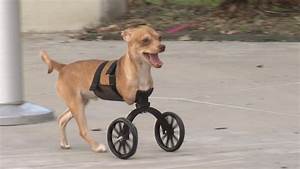
Label: cane